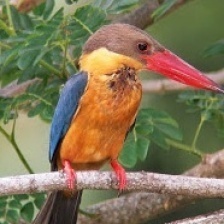
Species: STORK BILLED KINGFISHER
Scientific name: PELARGOPSIS CAPENSIS